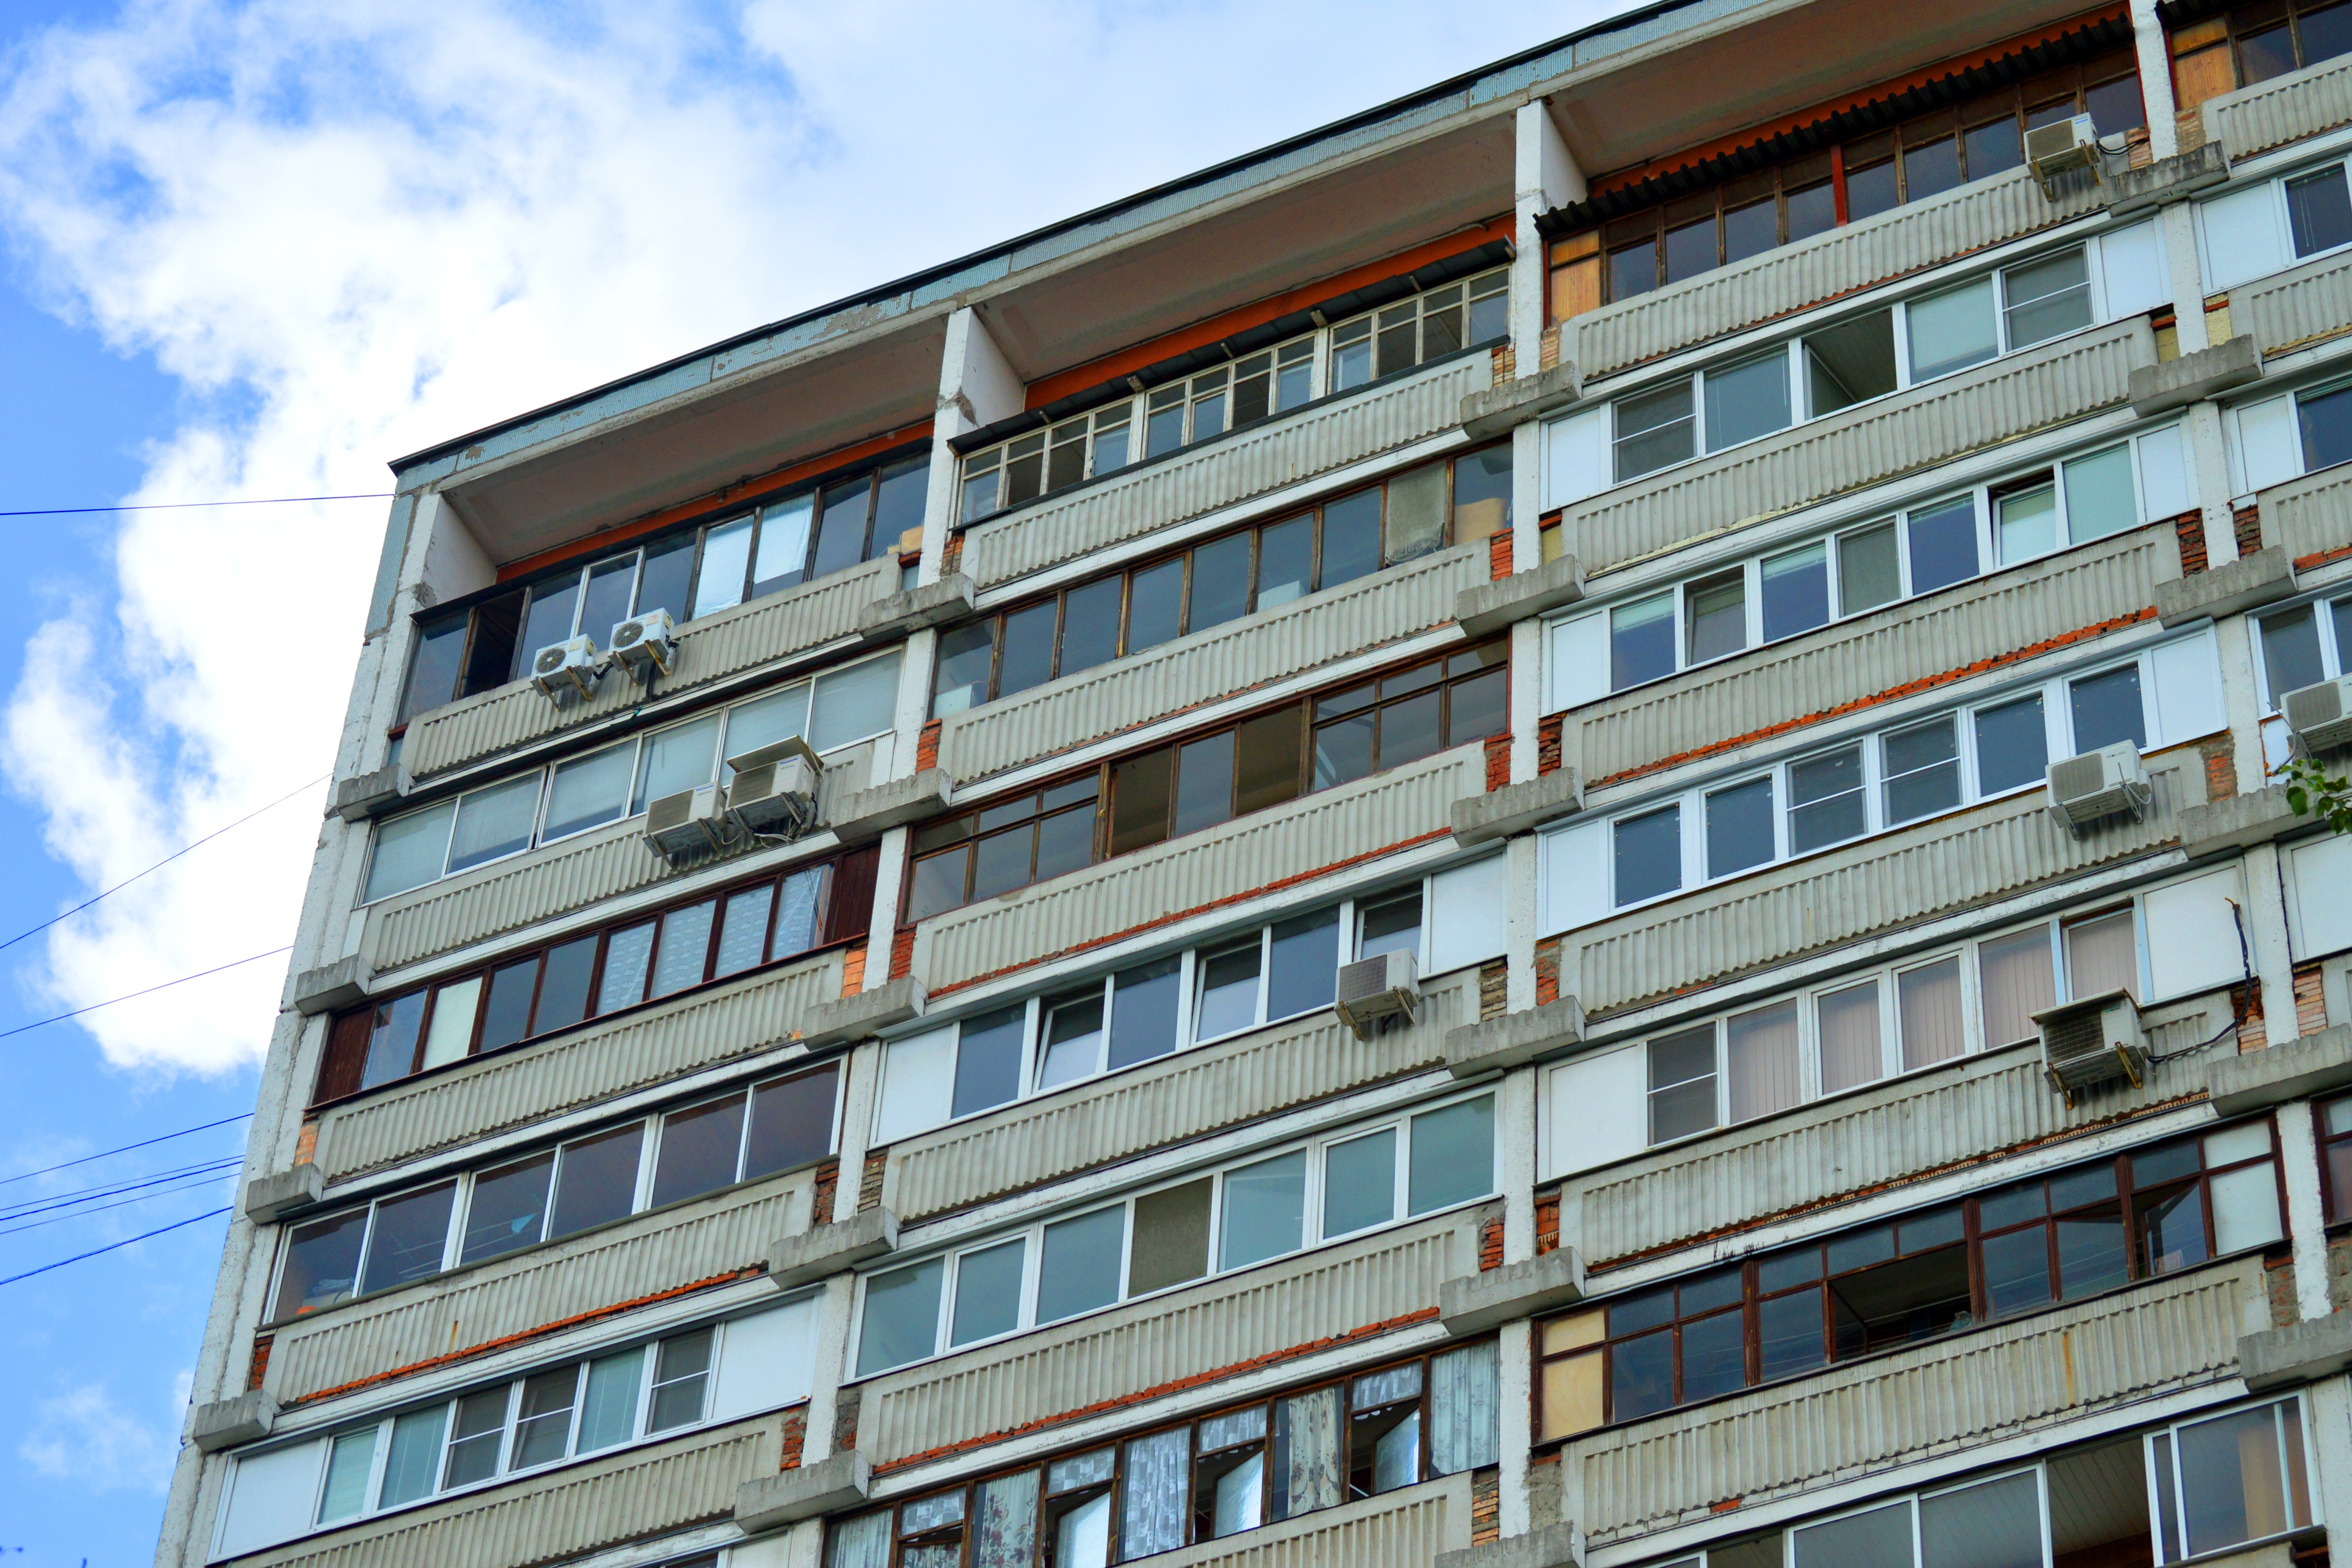
architecture, sky, white, window, glass, building, downtown, balcony, facade, gray, property, blue, residential, apartment, concrete, plain, tower block, air conditioner, grey, clouds, engineering, windows, homes, flat, ugly, moscow, boring, russian, soviet, condominium, neighbourhood, real estate, russian federation, urban area, air conditioners, residential area